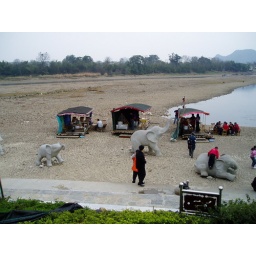
in the summer, when the river is high, children go swimming in the water here